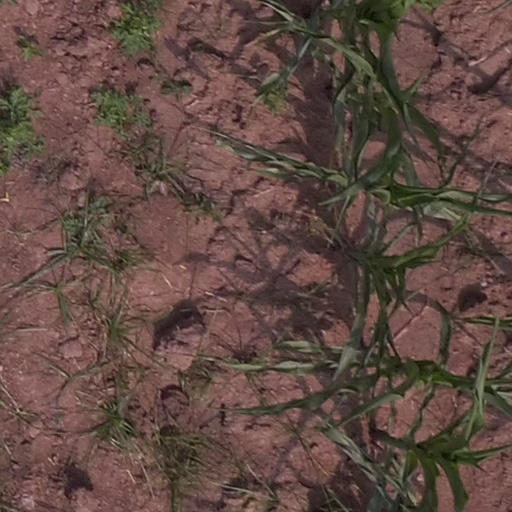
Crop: maize; corn